Jackson's Valley campaign

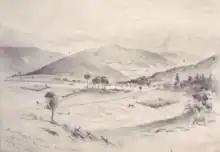
Front Royal Va.—The Union Army under Banks entering the town, drawing by Edwin Forbes

Early on May 23, Turner Ashby and a detachment of cavalry forded the South Fork of the Shenandoah River and rode northwest to capture a Union depot and railroad trestle at Buckton Station. Two companies of Union infantry defended the structures briefly, but the Confederates prevailed and burned the building, tore up railroad track, and cut the telegraph wires, isolating Front Royal from Banks at Strasburg. Meanwhile, Jackson led his infantry on a detour over a path named Gooney Manor Road to skirt the reach of Federal guns on his approach to Front Royal. From a ridge south of town, Jackson observed that the Federals were camped near the confluence of the South and North Forks and that they would have to cross two bridges in order to escape from his pending attack.